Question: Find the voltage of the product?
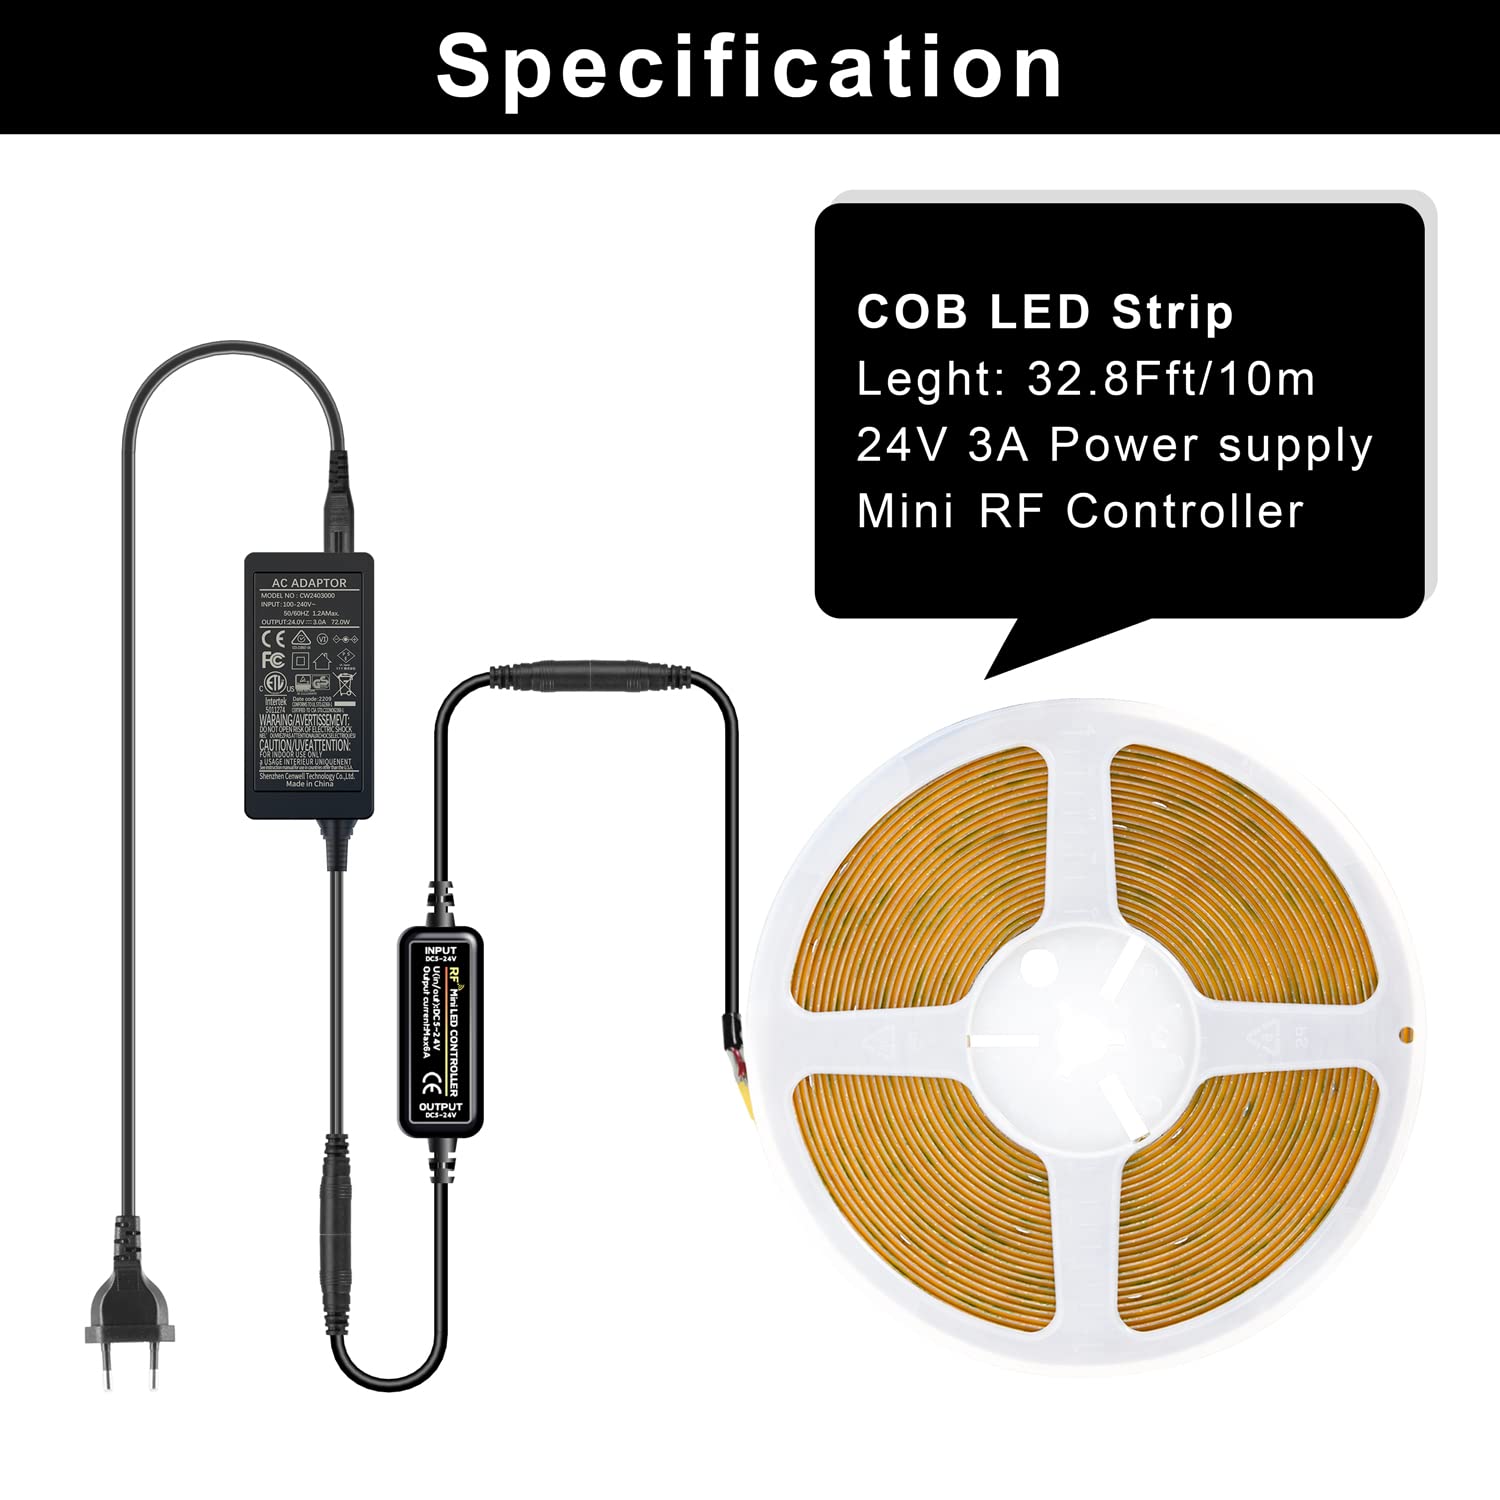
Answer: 24.0 volt